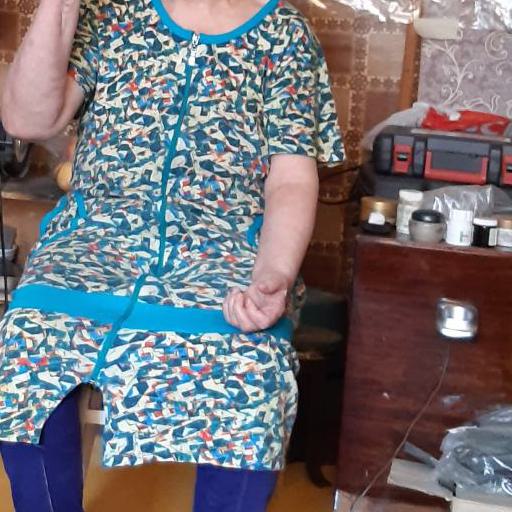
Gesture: no_gesture